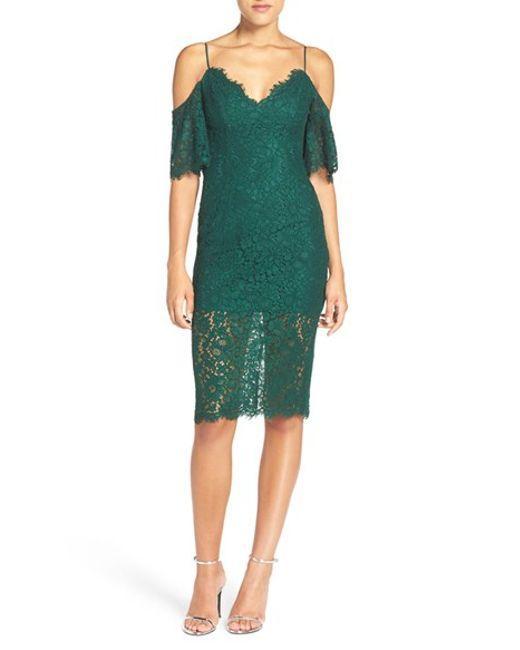
Grünes schulterfreies Baumwollkleid mit komplizierten Mustern, formelle Kleidung